Gloster Gorcock

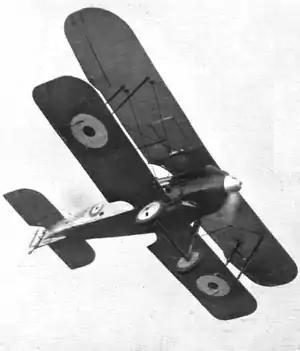

The Gloster Gorcock was a single-engined single-seat biplane fighter aircraft produced to a United Kingdom Air Ministry contract completed in 1927. Only three were built.